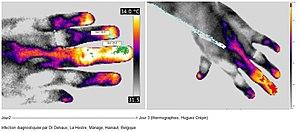
Thermographie infrarouge d'un panaris au premier stade
Panaris, aussi appelé « mal blanc », est un terme général employé pour désigner « toutes les inflammations aiguës des doigts, quelles que soient leur nature, leur étendue et leur profondeur ».